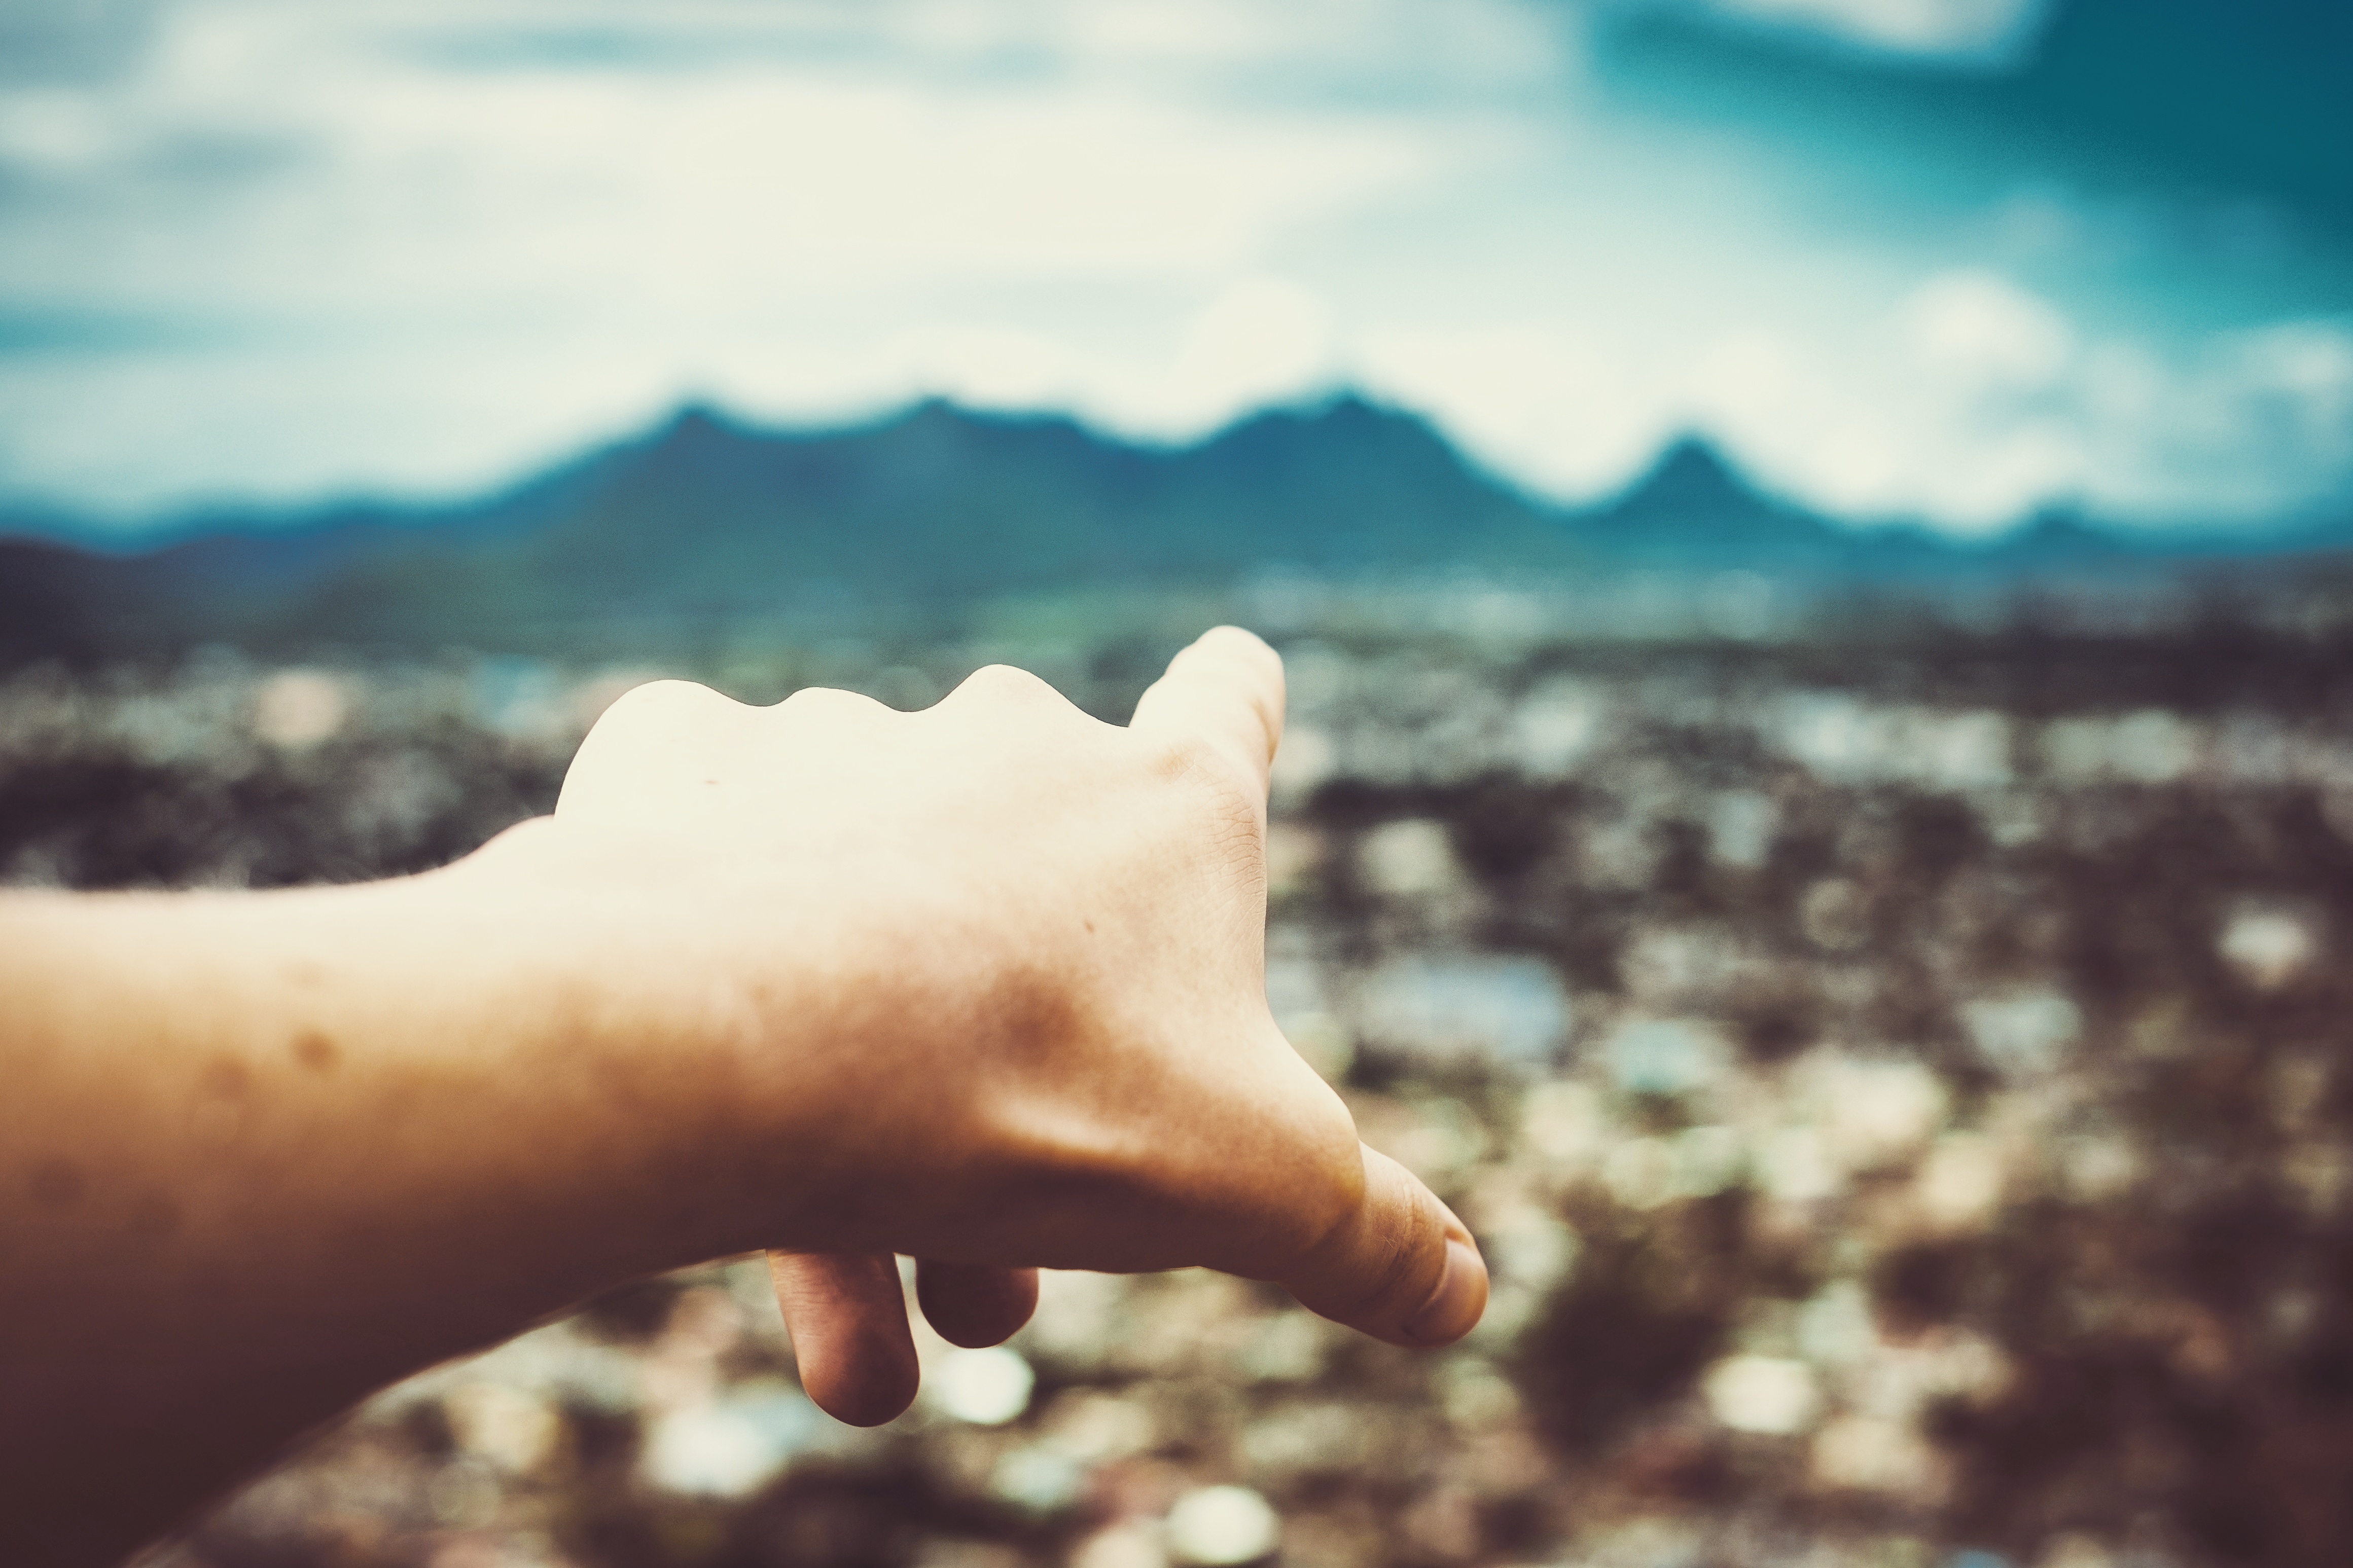
hand, sea, nature, sand, rock, cloud, sky, photography, sunlight, morning, leaf, finger, reflection, color, blue, close up, photograph, emotion, macro photography